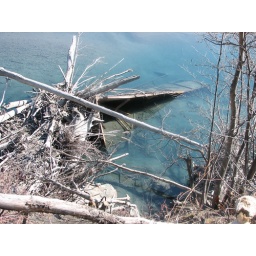
heres where a beaver made a home in a rail car that fell off into the water many years ago.